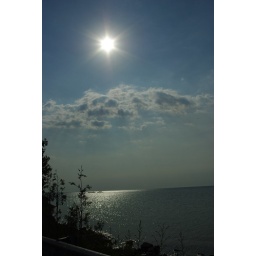
Taken from the car window while driving south on 41 in Michigan's Keeweenaw Peninsula.